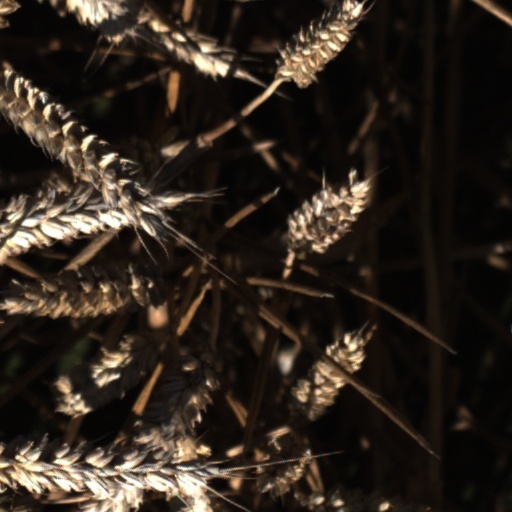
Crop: wheat